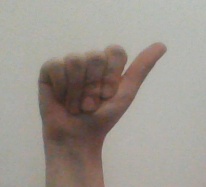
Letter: dhad